Linsanity (film)

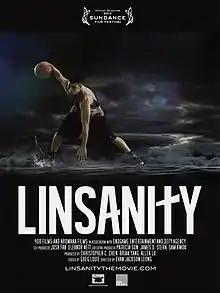
Theatrical release poster

Linsanity is a 2013 American documentary film about the rise of Asian-American basketball player Jeremy Lin. The film was directed by Evan Jackson Leong.